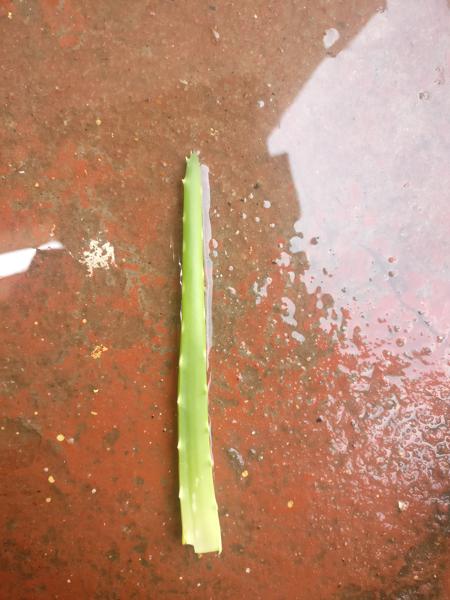
Plant: Aloevera